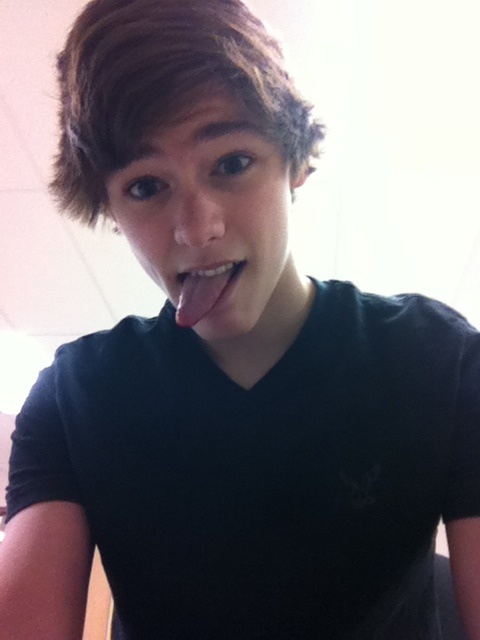
Label: Colored